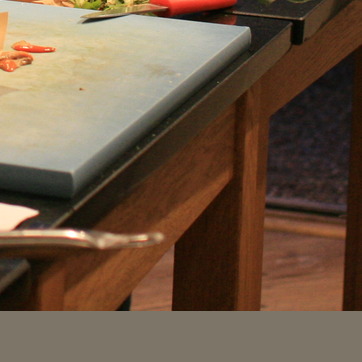
Material: wood